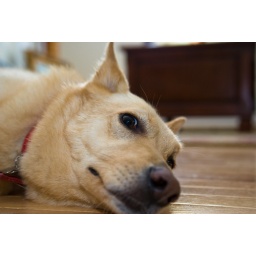
favorite dog in the house (the only dog in the house)